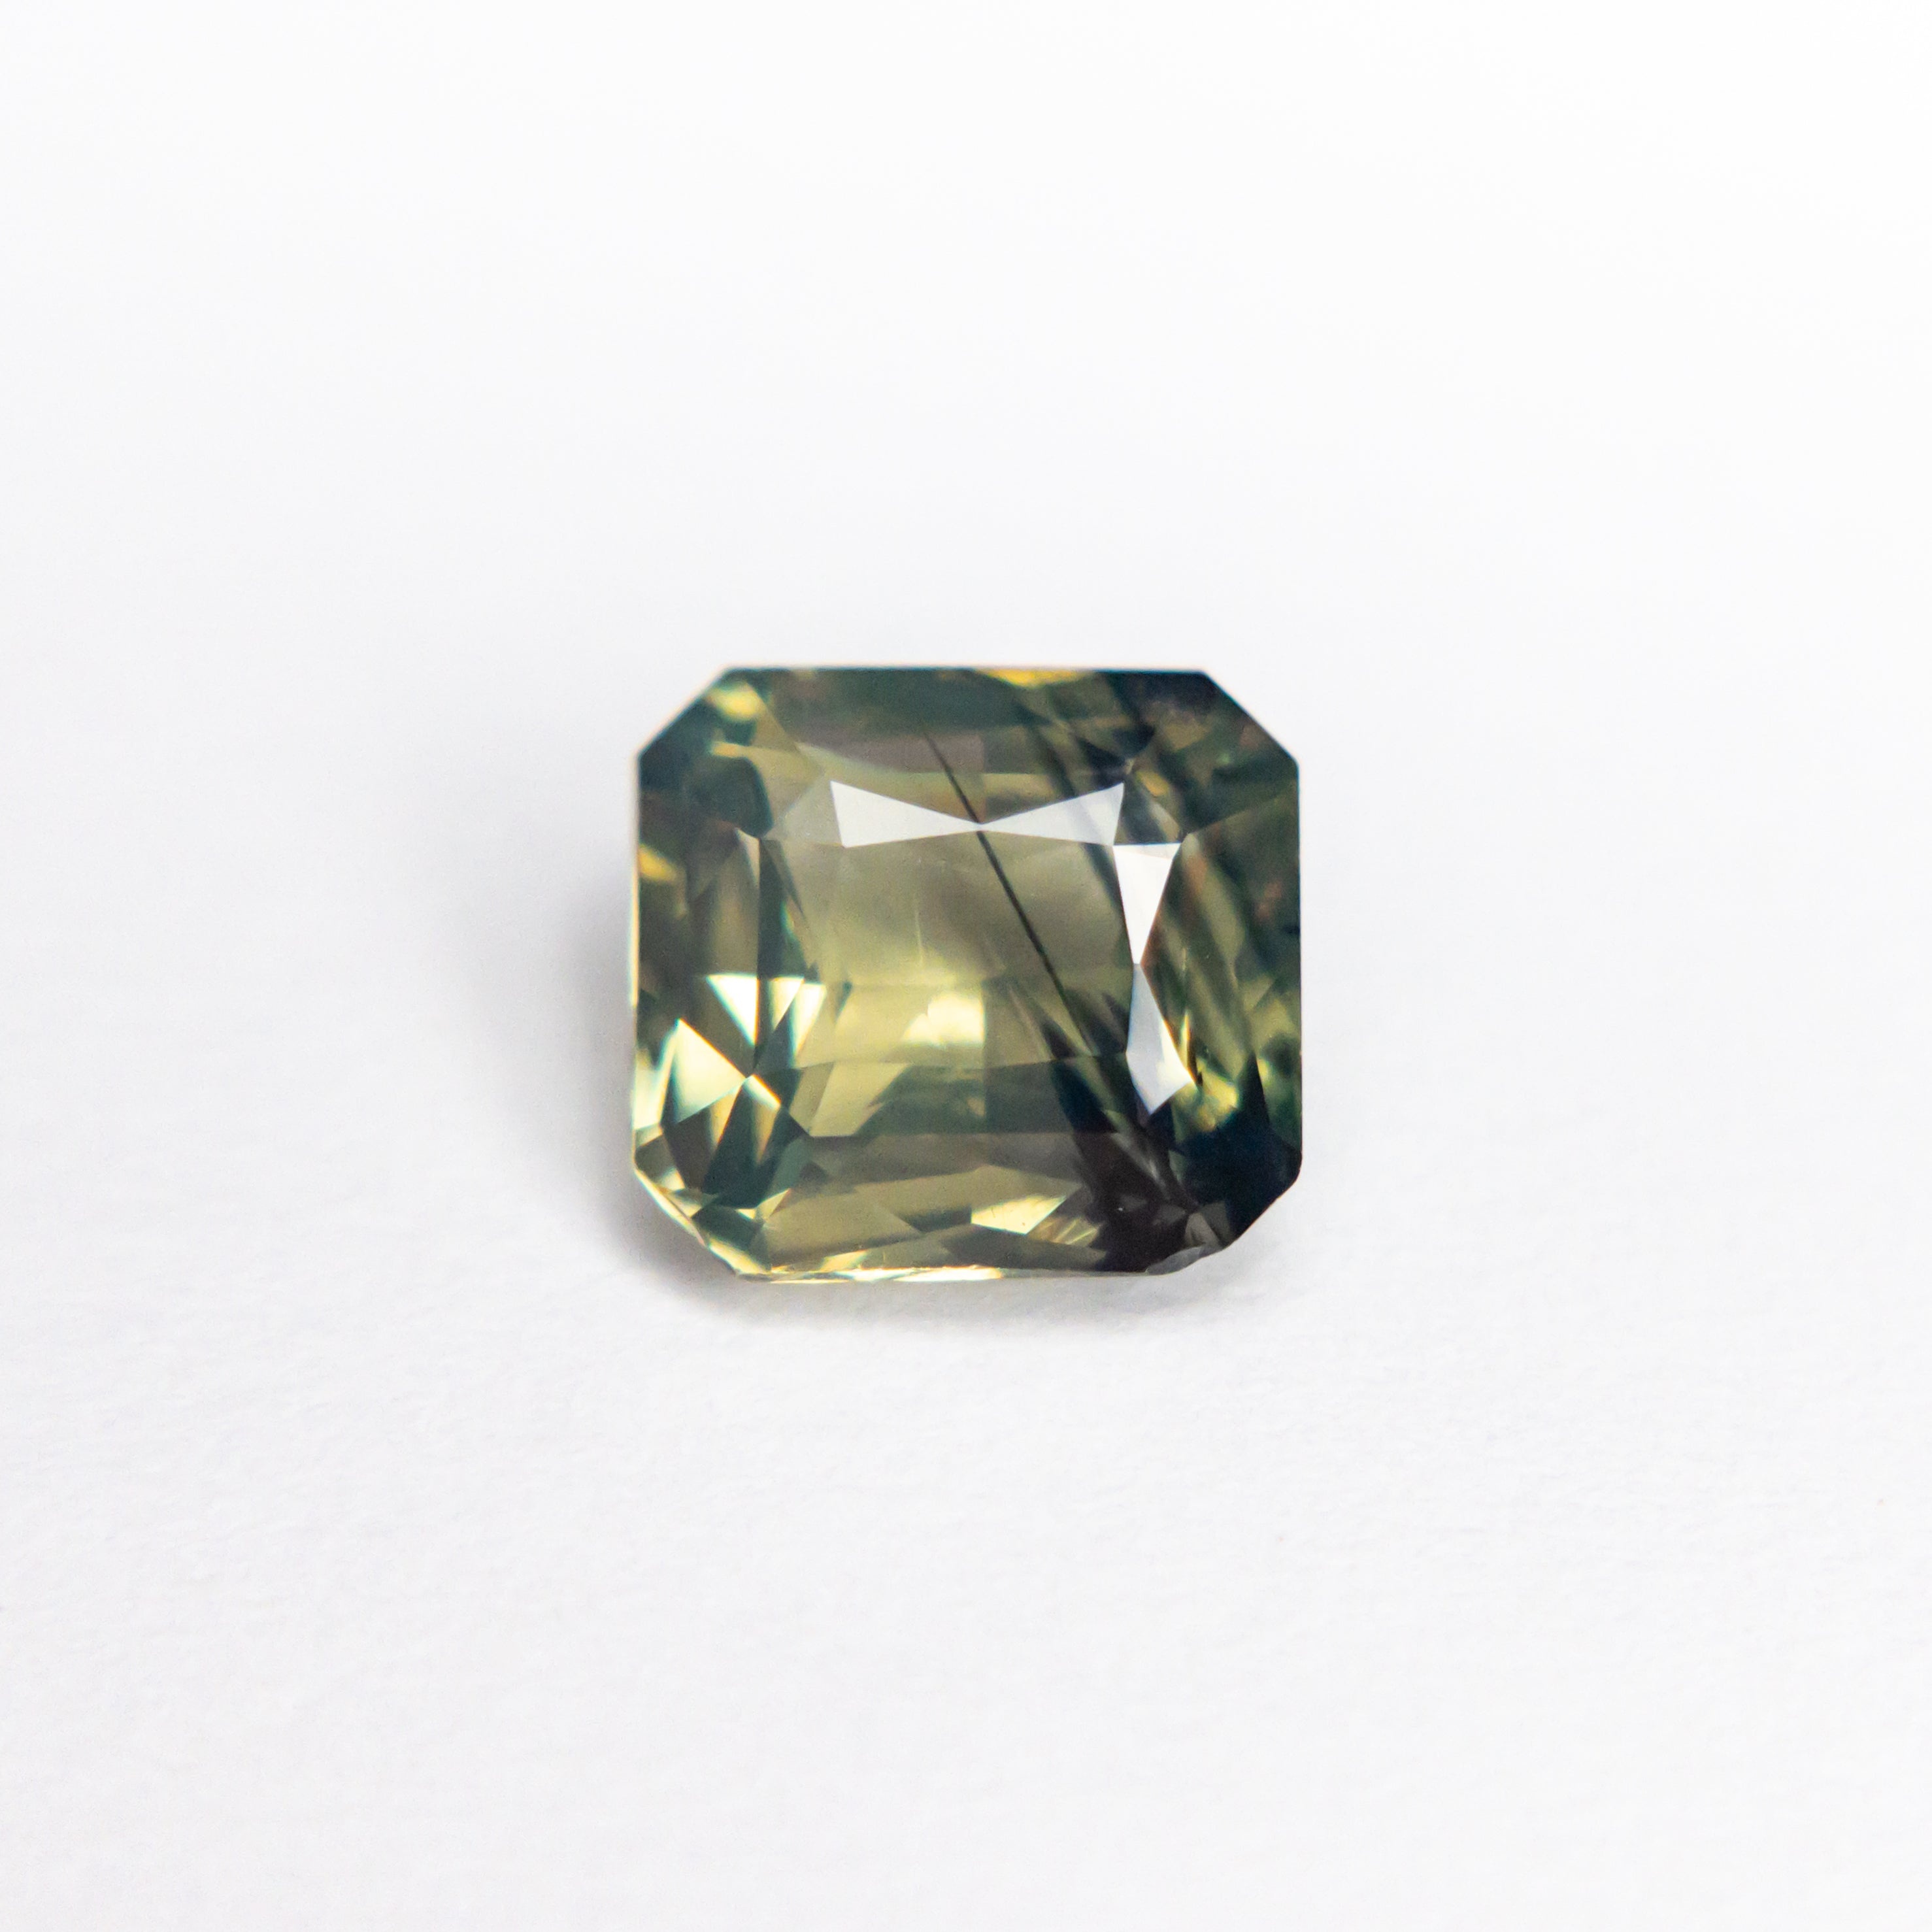
1.24ct 6.84x5.95x3.35mm Cut Corner Rectangle Brilliant Sapphire 21648-01
Heated Natural Sapphire Green Cut Corner Rectangle Brilliant Origin: Sri Lanka Download pictures and videos
Brand: Misfit Gems
Category: Arts & Entertainment > Hobbies & Creative Arts > Collectibles > Rocks & Fossils > Gemstones